Centaur (typeface)

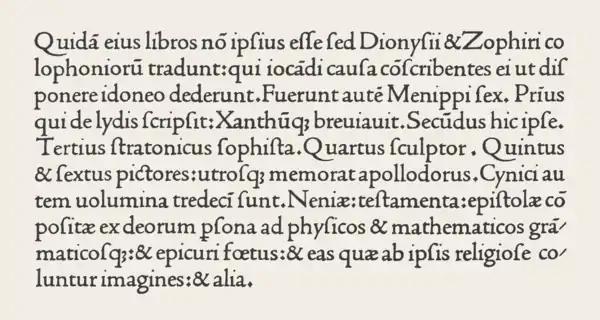
Jenson's roman type, from a 1475 edition.

Rogers' primary influence was Nicholas Jenson's 1470 "Eusebius", considered the model for the modern upright printing of the Roman alphabet, which Rogers studied through enlarged photographs. Centaur also shows the influence of types cut by Francesco Griffo in 1495 for a small book titled "De Aetna" written by Pietro Bembo. The typeface is classified as belonging to the humanist style of old-style designs, based on the predominant influence of Jenson's work. The style is also called Venetian for the city Jenson worked in during his career as a printer. In the late nineteenth century, Jenson's work had become a popular model for William Morris and then other fine printers of the Arts and Crafts movement. Morris commissioned a revival font copying Jenson's work, and several other revivals and imitations of Morris' work had followed by 1914.